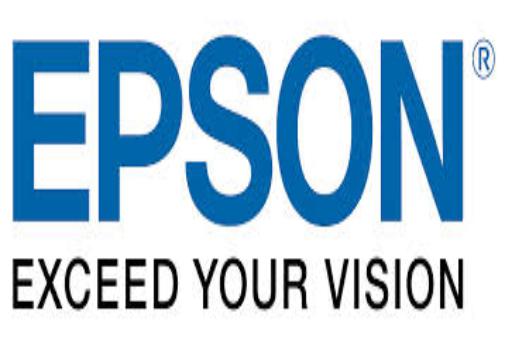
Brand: Hypson
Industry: Necessities